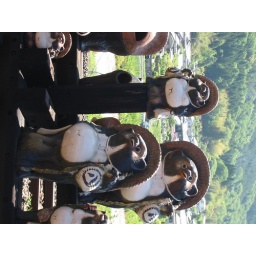
The lucky animal symbol in train station